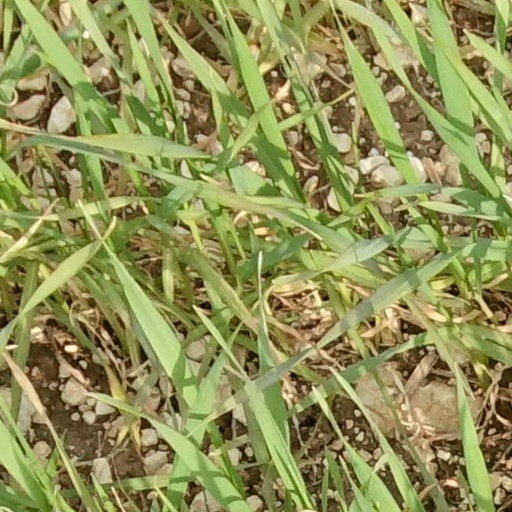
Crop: wheat